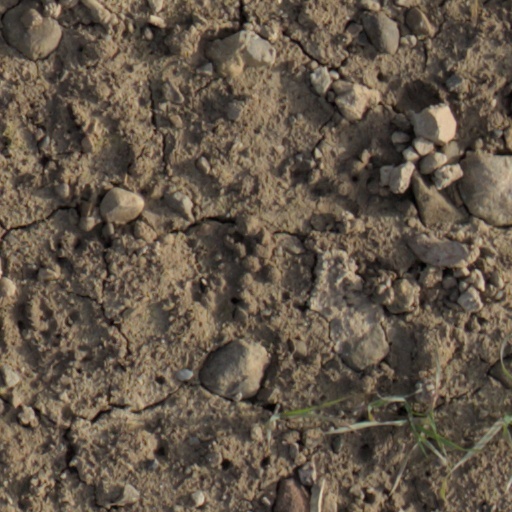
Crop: wheat